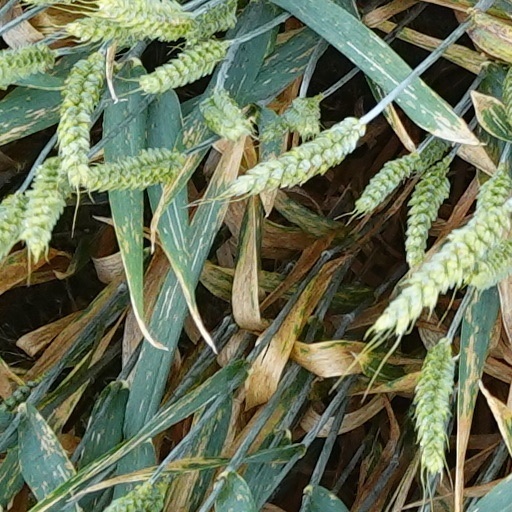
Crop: wheat